Emily Syme

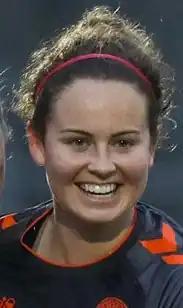
Syme with Bristol City in 2022.

Emily Syme (born 23 July 2000) is an English professional footballer who plays as a midfielder for Women's Super League 2 club Bristol City.